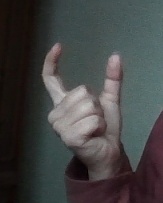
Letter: nun